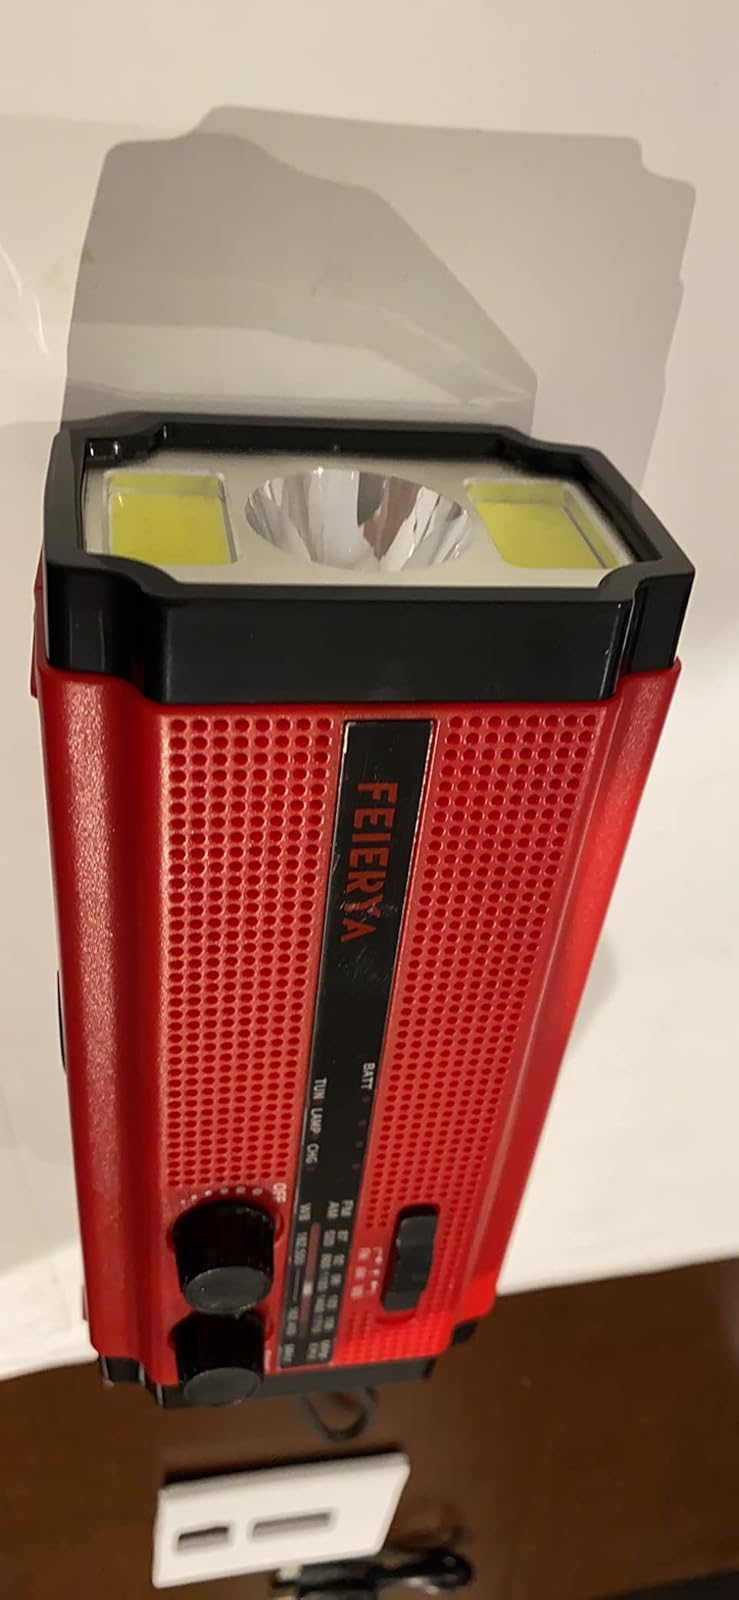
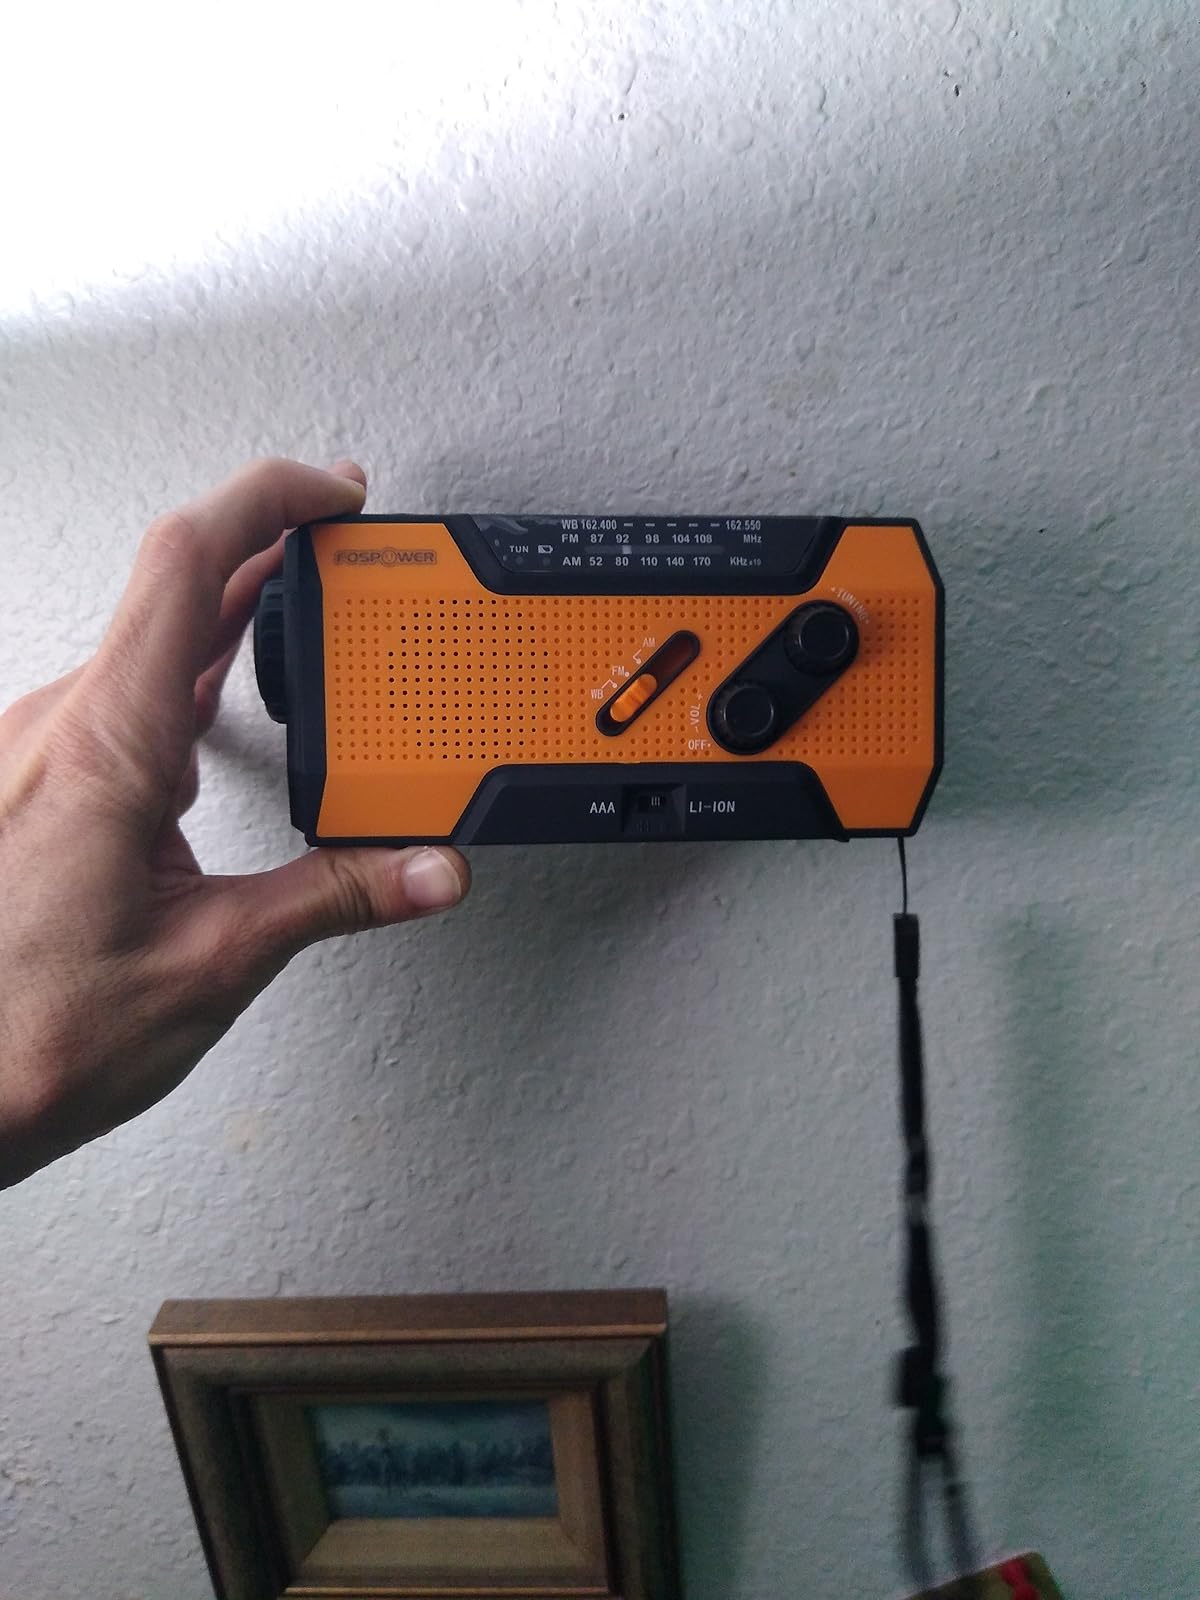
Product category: radio
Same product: no